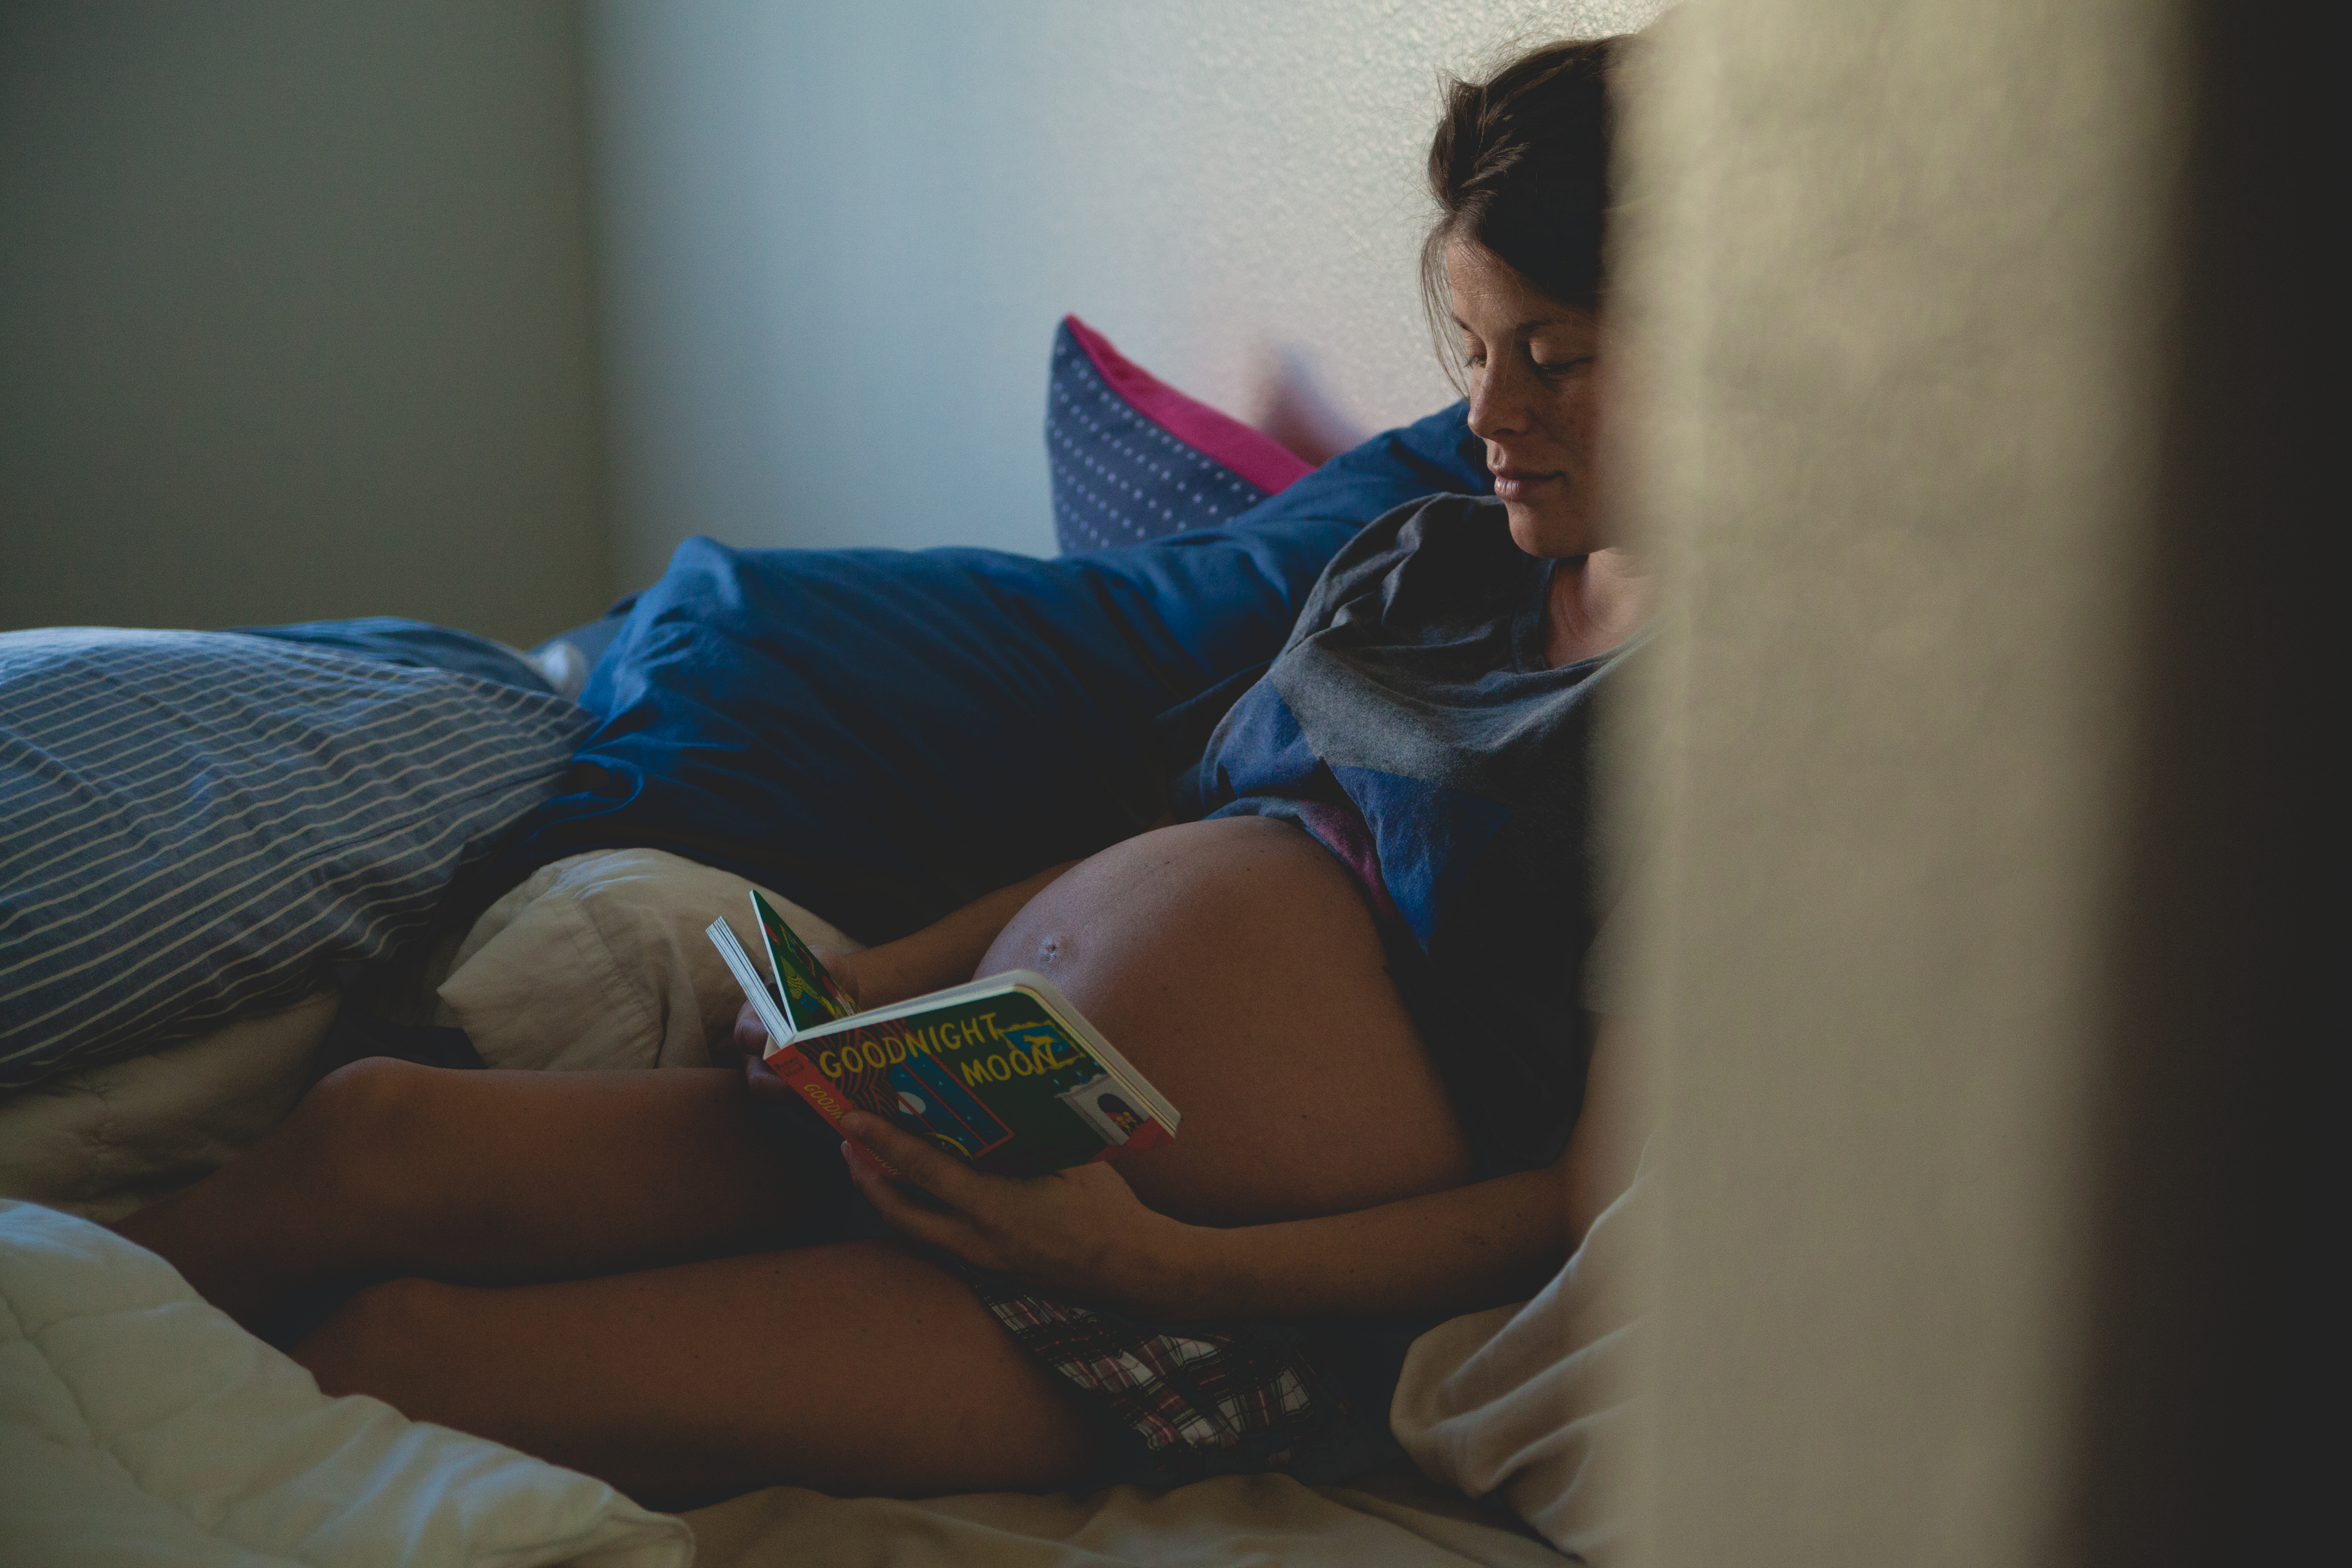
hand, person, girl, reading, leg, sitting, blue, mom, mouth, pregnancy, maternity, mother, bed, glasses, skin, pregnant, belly, image, mommy, bump, interaction, photo shoot, special moment, human positions